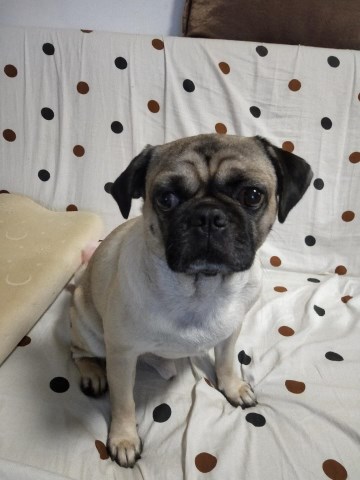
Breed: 798-n000130-pug